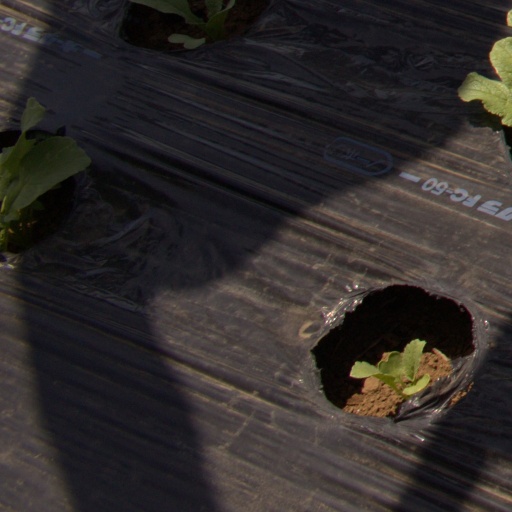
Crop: Jerusalem artichoke